Rochester, New York

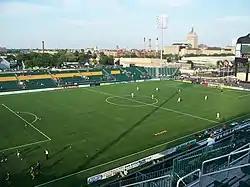
Rochester Community Sports Complex Stadium

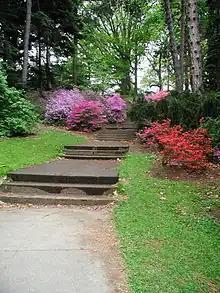
Highland Park

The Rochester Royals (now the Sacramento Kings) were a professional basketball team in Rochester from 1945 to 1957 with roots as an amateur team dating back to 1923. They won the NBA title in 1951, defeating the New York Knicks in 7 games. Rochester and its surrounding area also has a rich golf history and has hosted numerous professional tournaments on its local golf courses, most recently the 2023 PGA Championship.